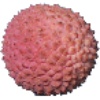
Label: lychee